New Carlisle, Quebec

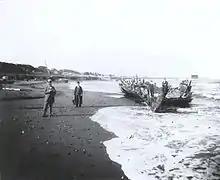
Port of New Carlisle, circa 1890

Originally a Mi'kmaq site called "Antagoetjoitog", meaning "at the Black's", the site of the town was selected in 1784 by the Lieutenant-Governor of the jurisdictional District of Gaspe, Nicholas Cox. The town as is thought to have been named after Cox's home town, possibly Carlisle, England. Soon after the name was changed from "Carlisle" to "New Carlisle". The original settlers of 1784 were discharged soldiers of British Army regiments and Loyalists claimants. In 1842, the geographic Cox Township was proclaimed. It was also known as Petit-Paspébiac in the 19th century.